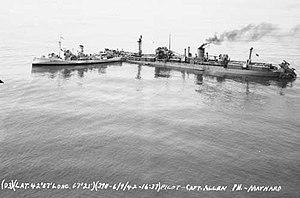
L'Unterseeboot 432 ou U-432 était un U-Boot type VIIC utilisé par la Kriegsmarine pendant la Seconde Guerre mondiale.